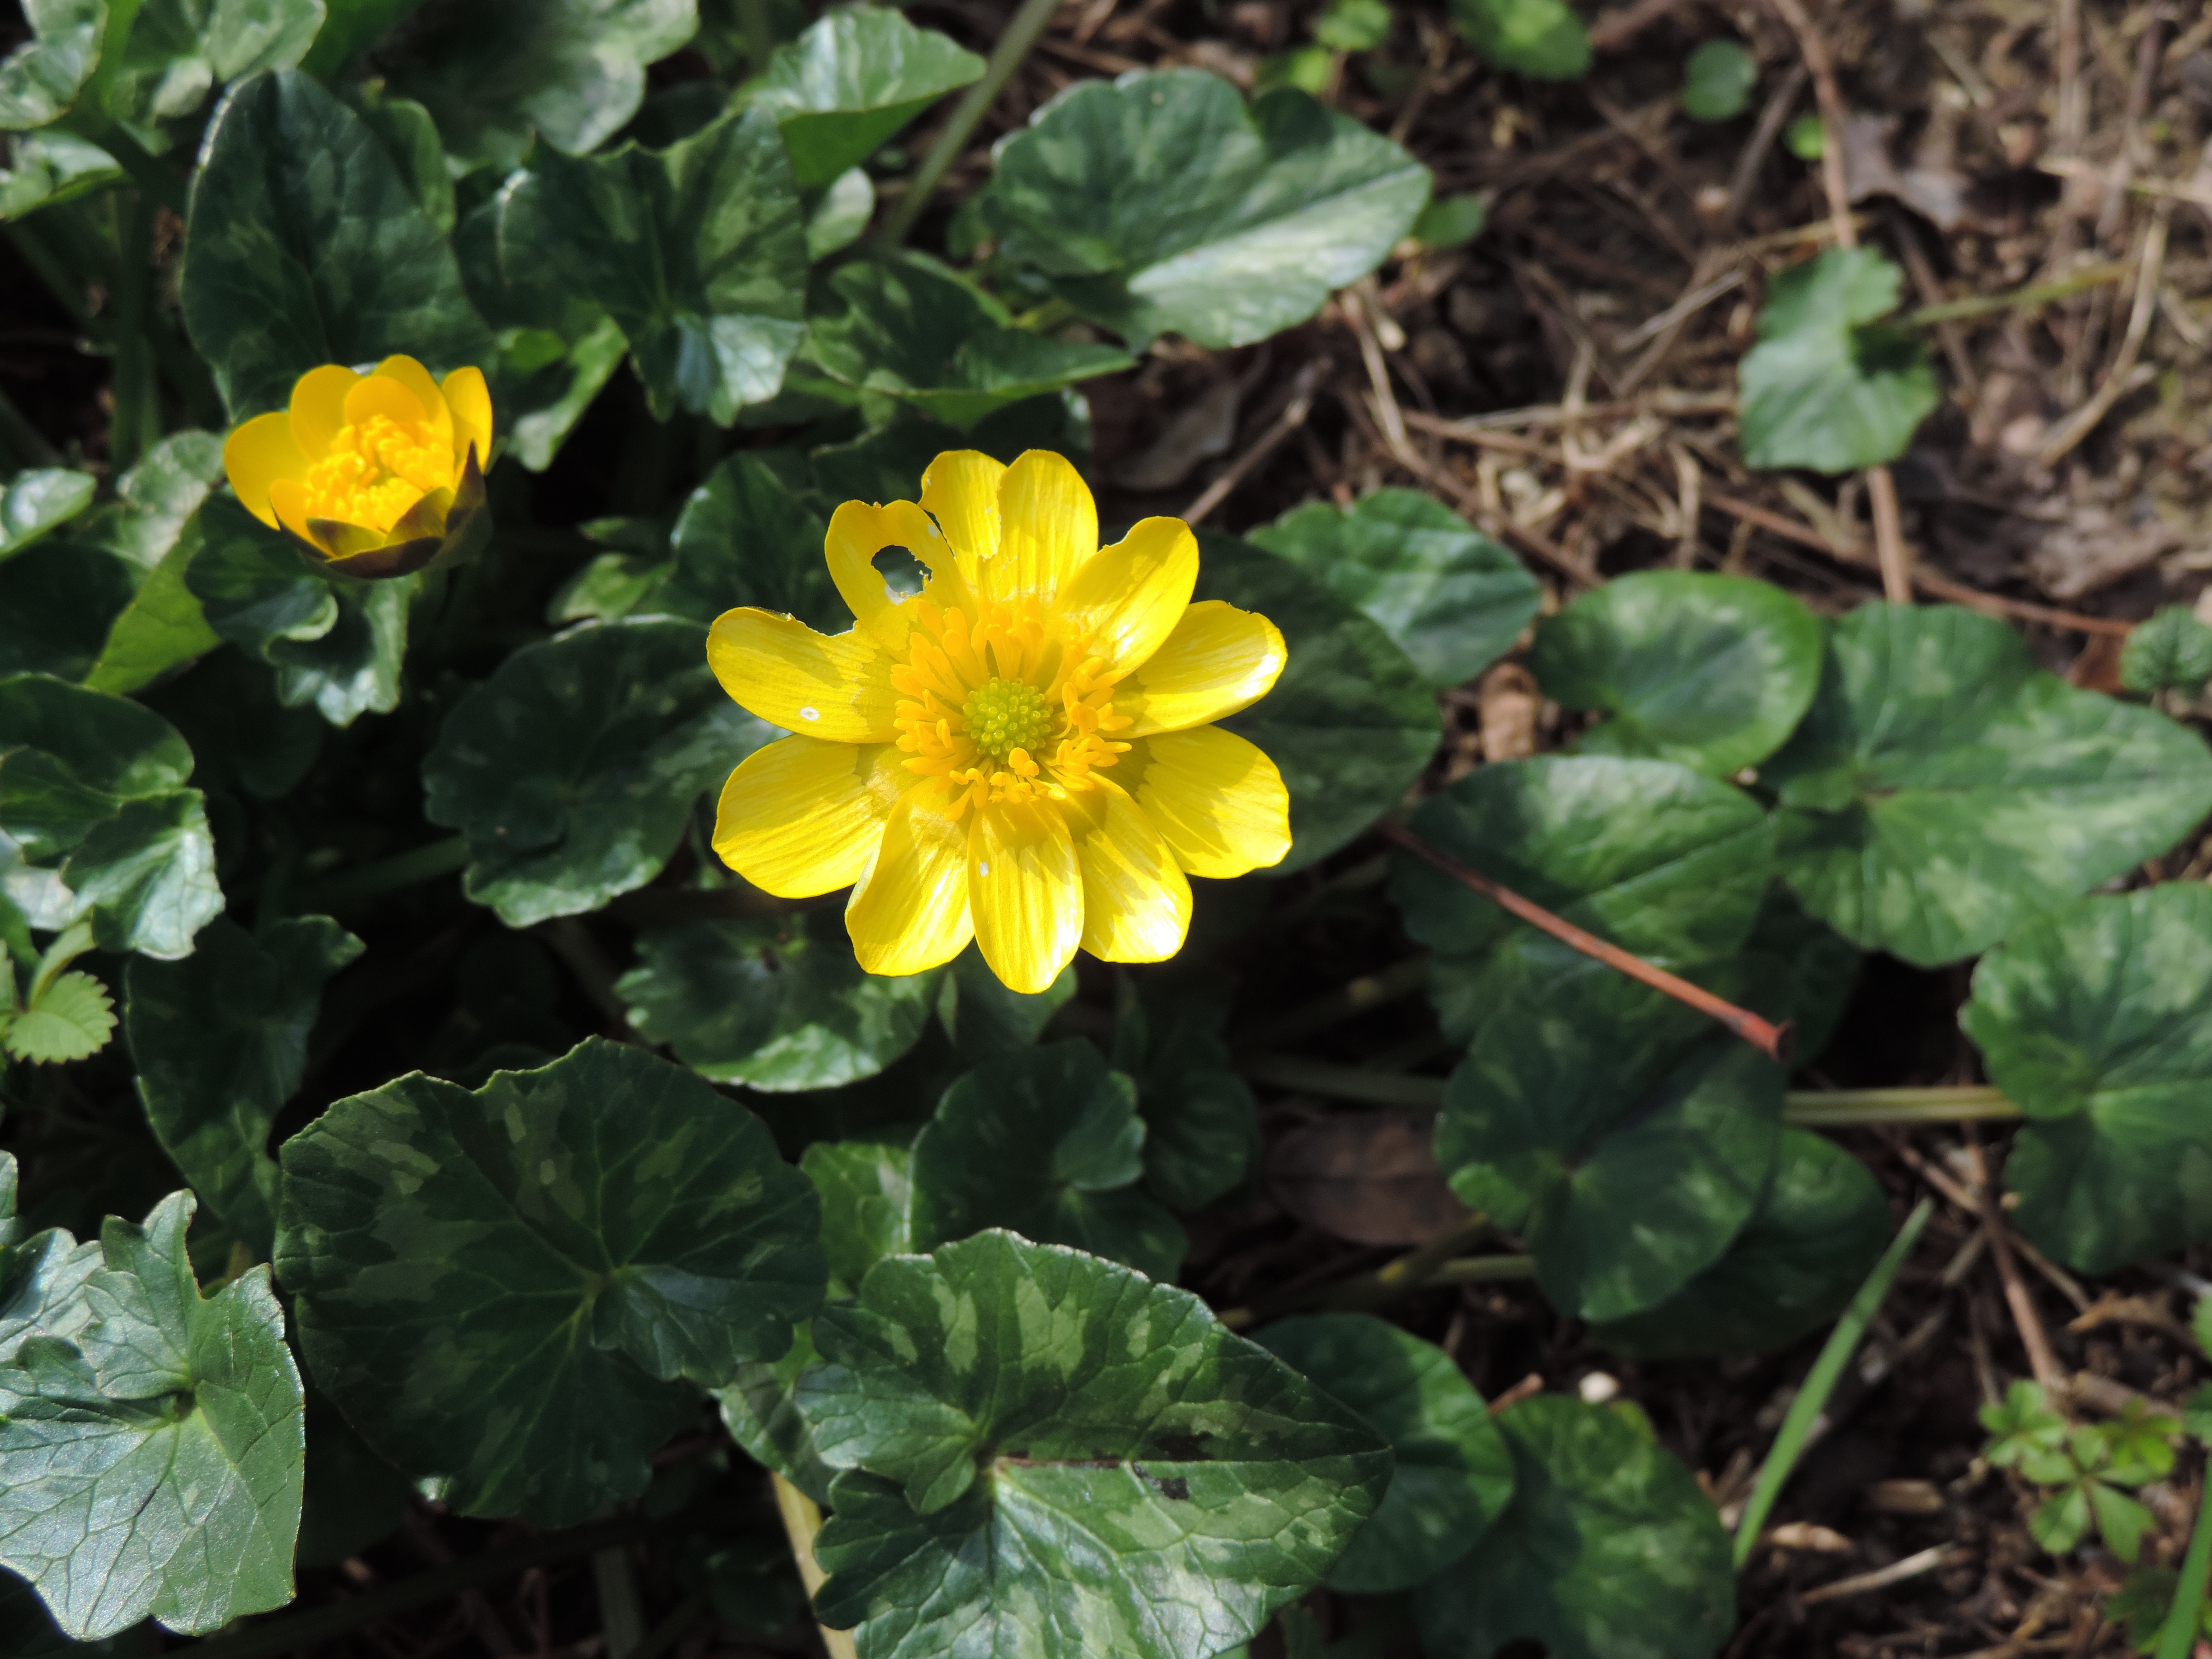
nature, plant, flower, spring, yellow, flora, wildflower, petals, viola, flowering plant, annual plant, land plant, violet family, common tormentil, chelidonium